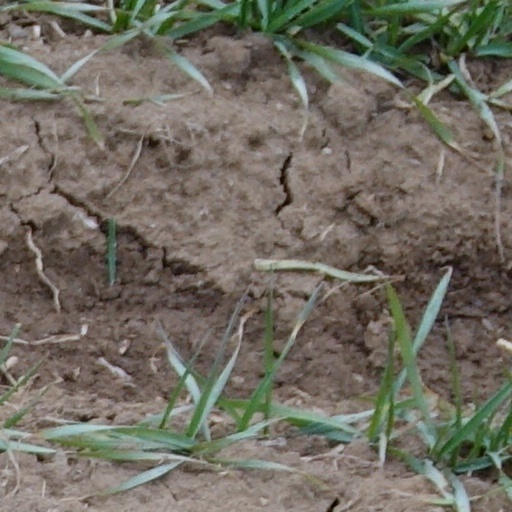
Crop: wheat